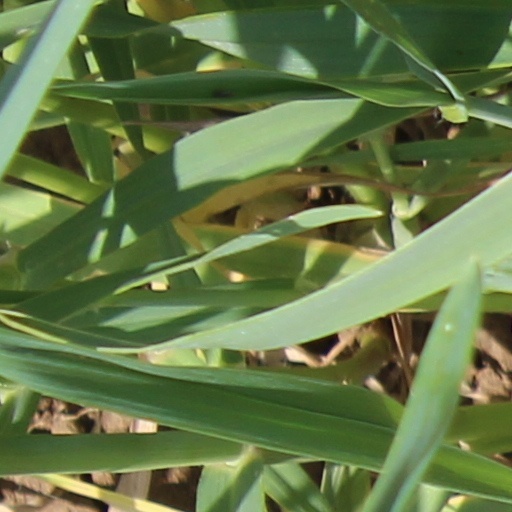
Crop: wheat